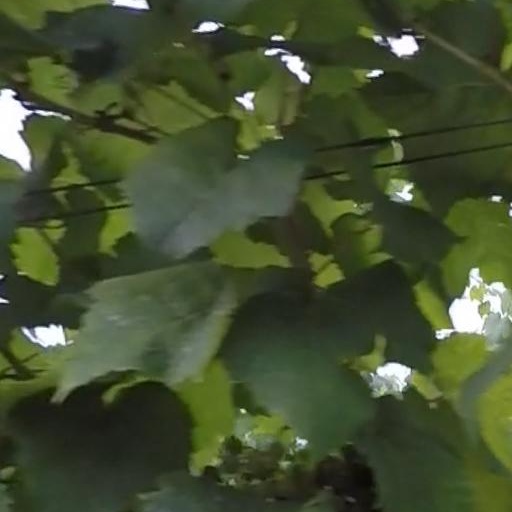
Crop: grape